Pyramid of Djoser

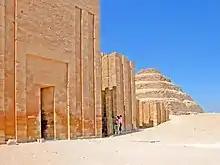
In the foreground are chapels on the west side of the Heb-Sed Court. In the background the step pyramid is visible.

Under the step pyramid is a labyrinth of tunneled chambers and galleries that total nearly 6 km in length and connect to a central shaft 7 m square and 28 m deep. These spaces provide room for the king's burial, the burial of family members, and the storage of goods and offerings. The entrance to the 28 m shaft was built on the north side of the pyramid, a trend that would remain throughout the Old Kingdom. The sides of the underground passages are limestone inlaid with blue faience tile to replicate reed matting. These "palace façade" walls are further decorated by panels decorated in low relief that show the king participating in the Heb-sed. Together these chambers constitute the funerary apartment that mimicked the palace and would serve as the living place of the royal "ka".